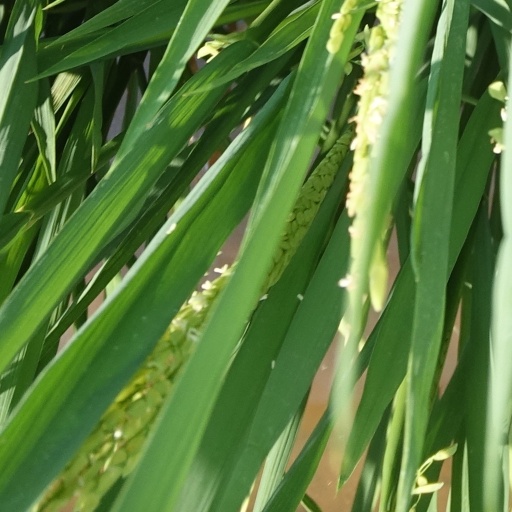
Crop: rice